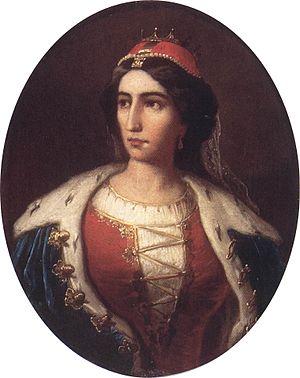
Jelena Zrinski ou, en hongrois, Zrinyi Ilona, née en 1643 à Ozalj et morte en 1703 à Izmit, est une aristocrate croate, épouse de François Rakoczy, puis d'Imre Thokoly et mère de François II Rákóczi ; elle fut princesse de Transylvanie en titre, sinon en fait.
Les personnalités suivantes sont nées ou ont séjourné à Košice :